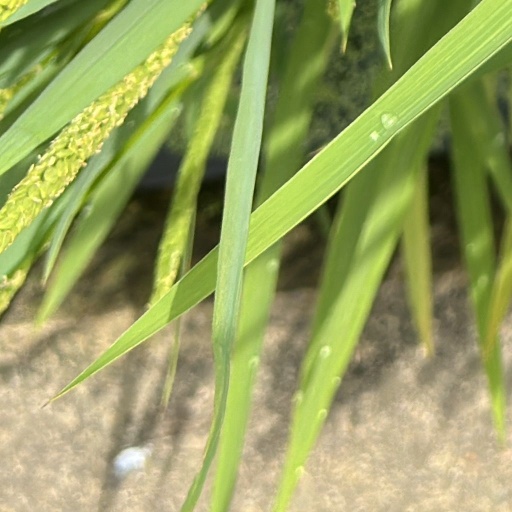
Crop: rice